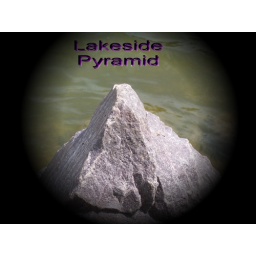
Pyramid shaped rock along shore of lake in Cherokee, Ia